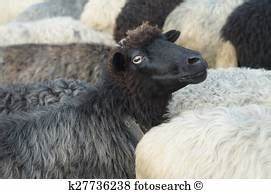
Label: pecora